Alley Pond Park

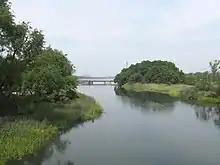
Alley Creek, shown here at high tide, flows into Little Neck Bay, bridged by the Long Island Rail Road's Port Washington Branch.

Alley Creek flows northward through the valley within which the park is located, emptying into Little Neck Bay. Alley Creek is surrounded by some of the last remaining old-growth forest in Queens. The creek is crossed by a masonry-and-metal span carrying Northern Boulevard and a viaduct carrying the Long Island Rail Road's Port Washington Branch. A stream from Oakland Lake, which was buried after the Cross Island Parkway was built, is a left-bank tributary of Alley Creek.